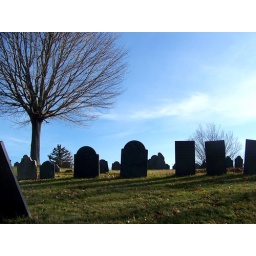
silhouetted against a blue sky